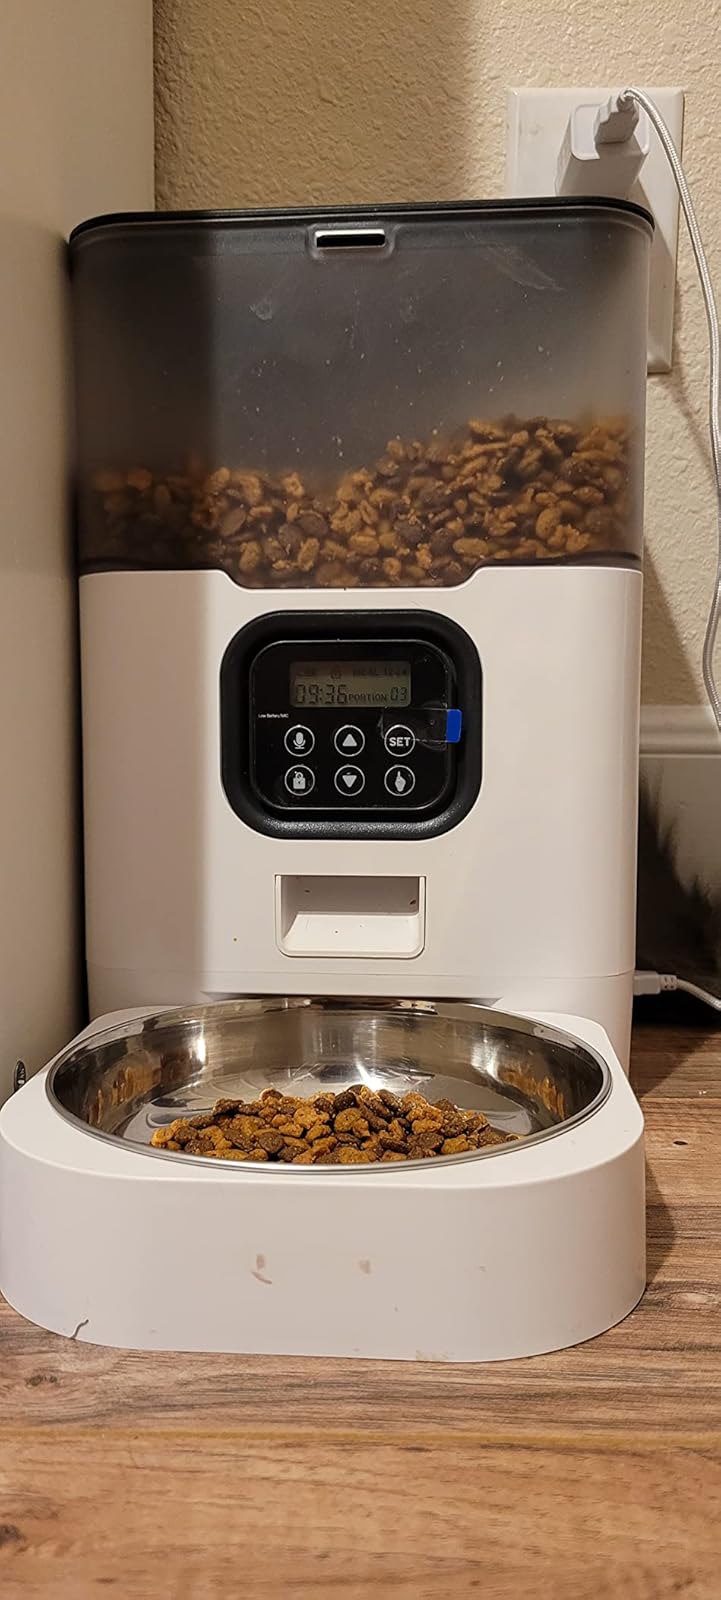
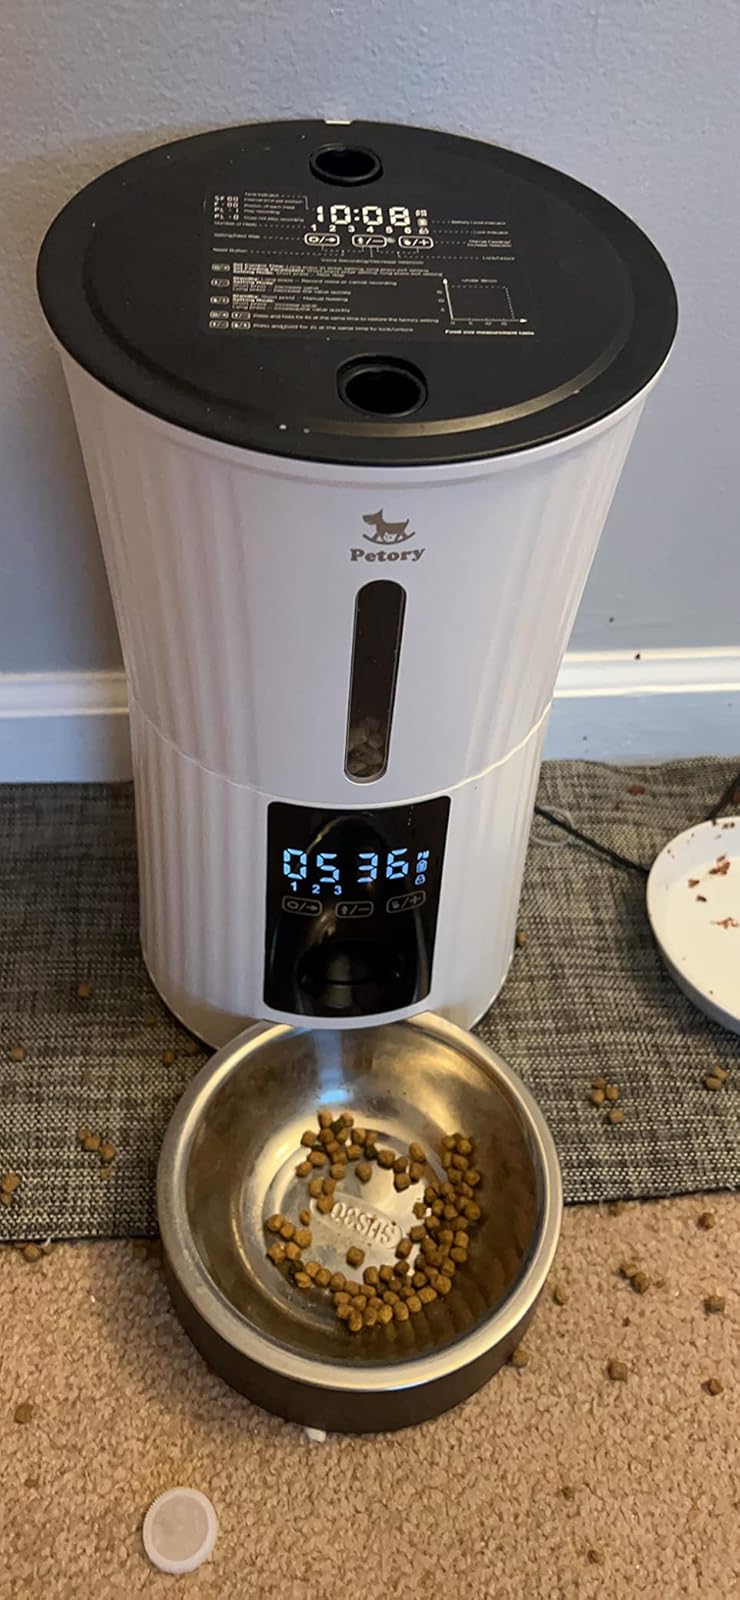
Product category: items_feeder
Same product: no